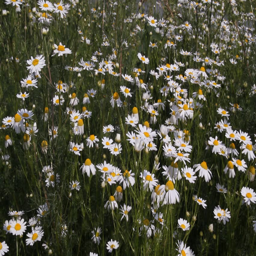
wild chamomile are swaying in the wind